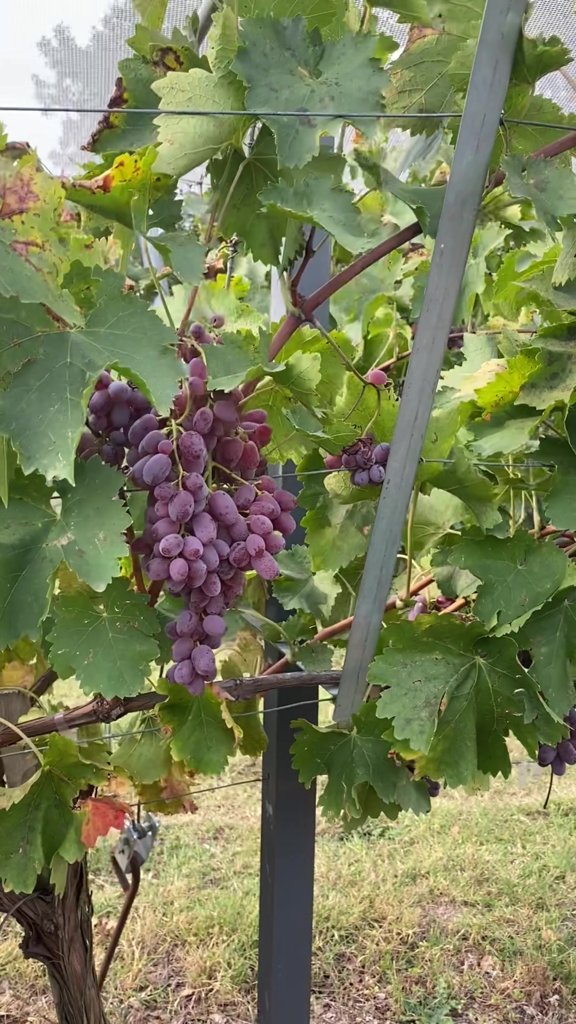
Berries visible: 90
Grape clusters: 4